Magnus of Avignon

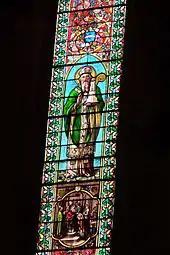
Stained glass window in the church of Saint-Agricol in Avignon, depicting Magnus of Avignon.

Saint Magnus of Avignon (died 660) was a bishop and governor of Avignon, his native city. He was a Gallo-Roman senator. A widower, he was the father of Saint Agricola of Avignon. Magnus became a monk and then became bishop of Avignon. He appointed his son coadjutor. He is the patron saint of fish dealers and fishmongers. His feast day is August 19.